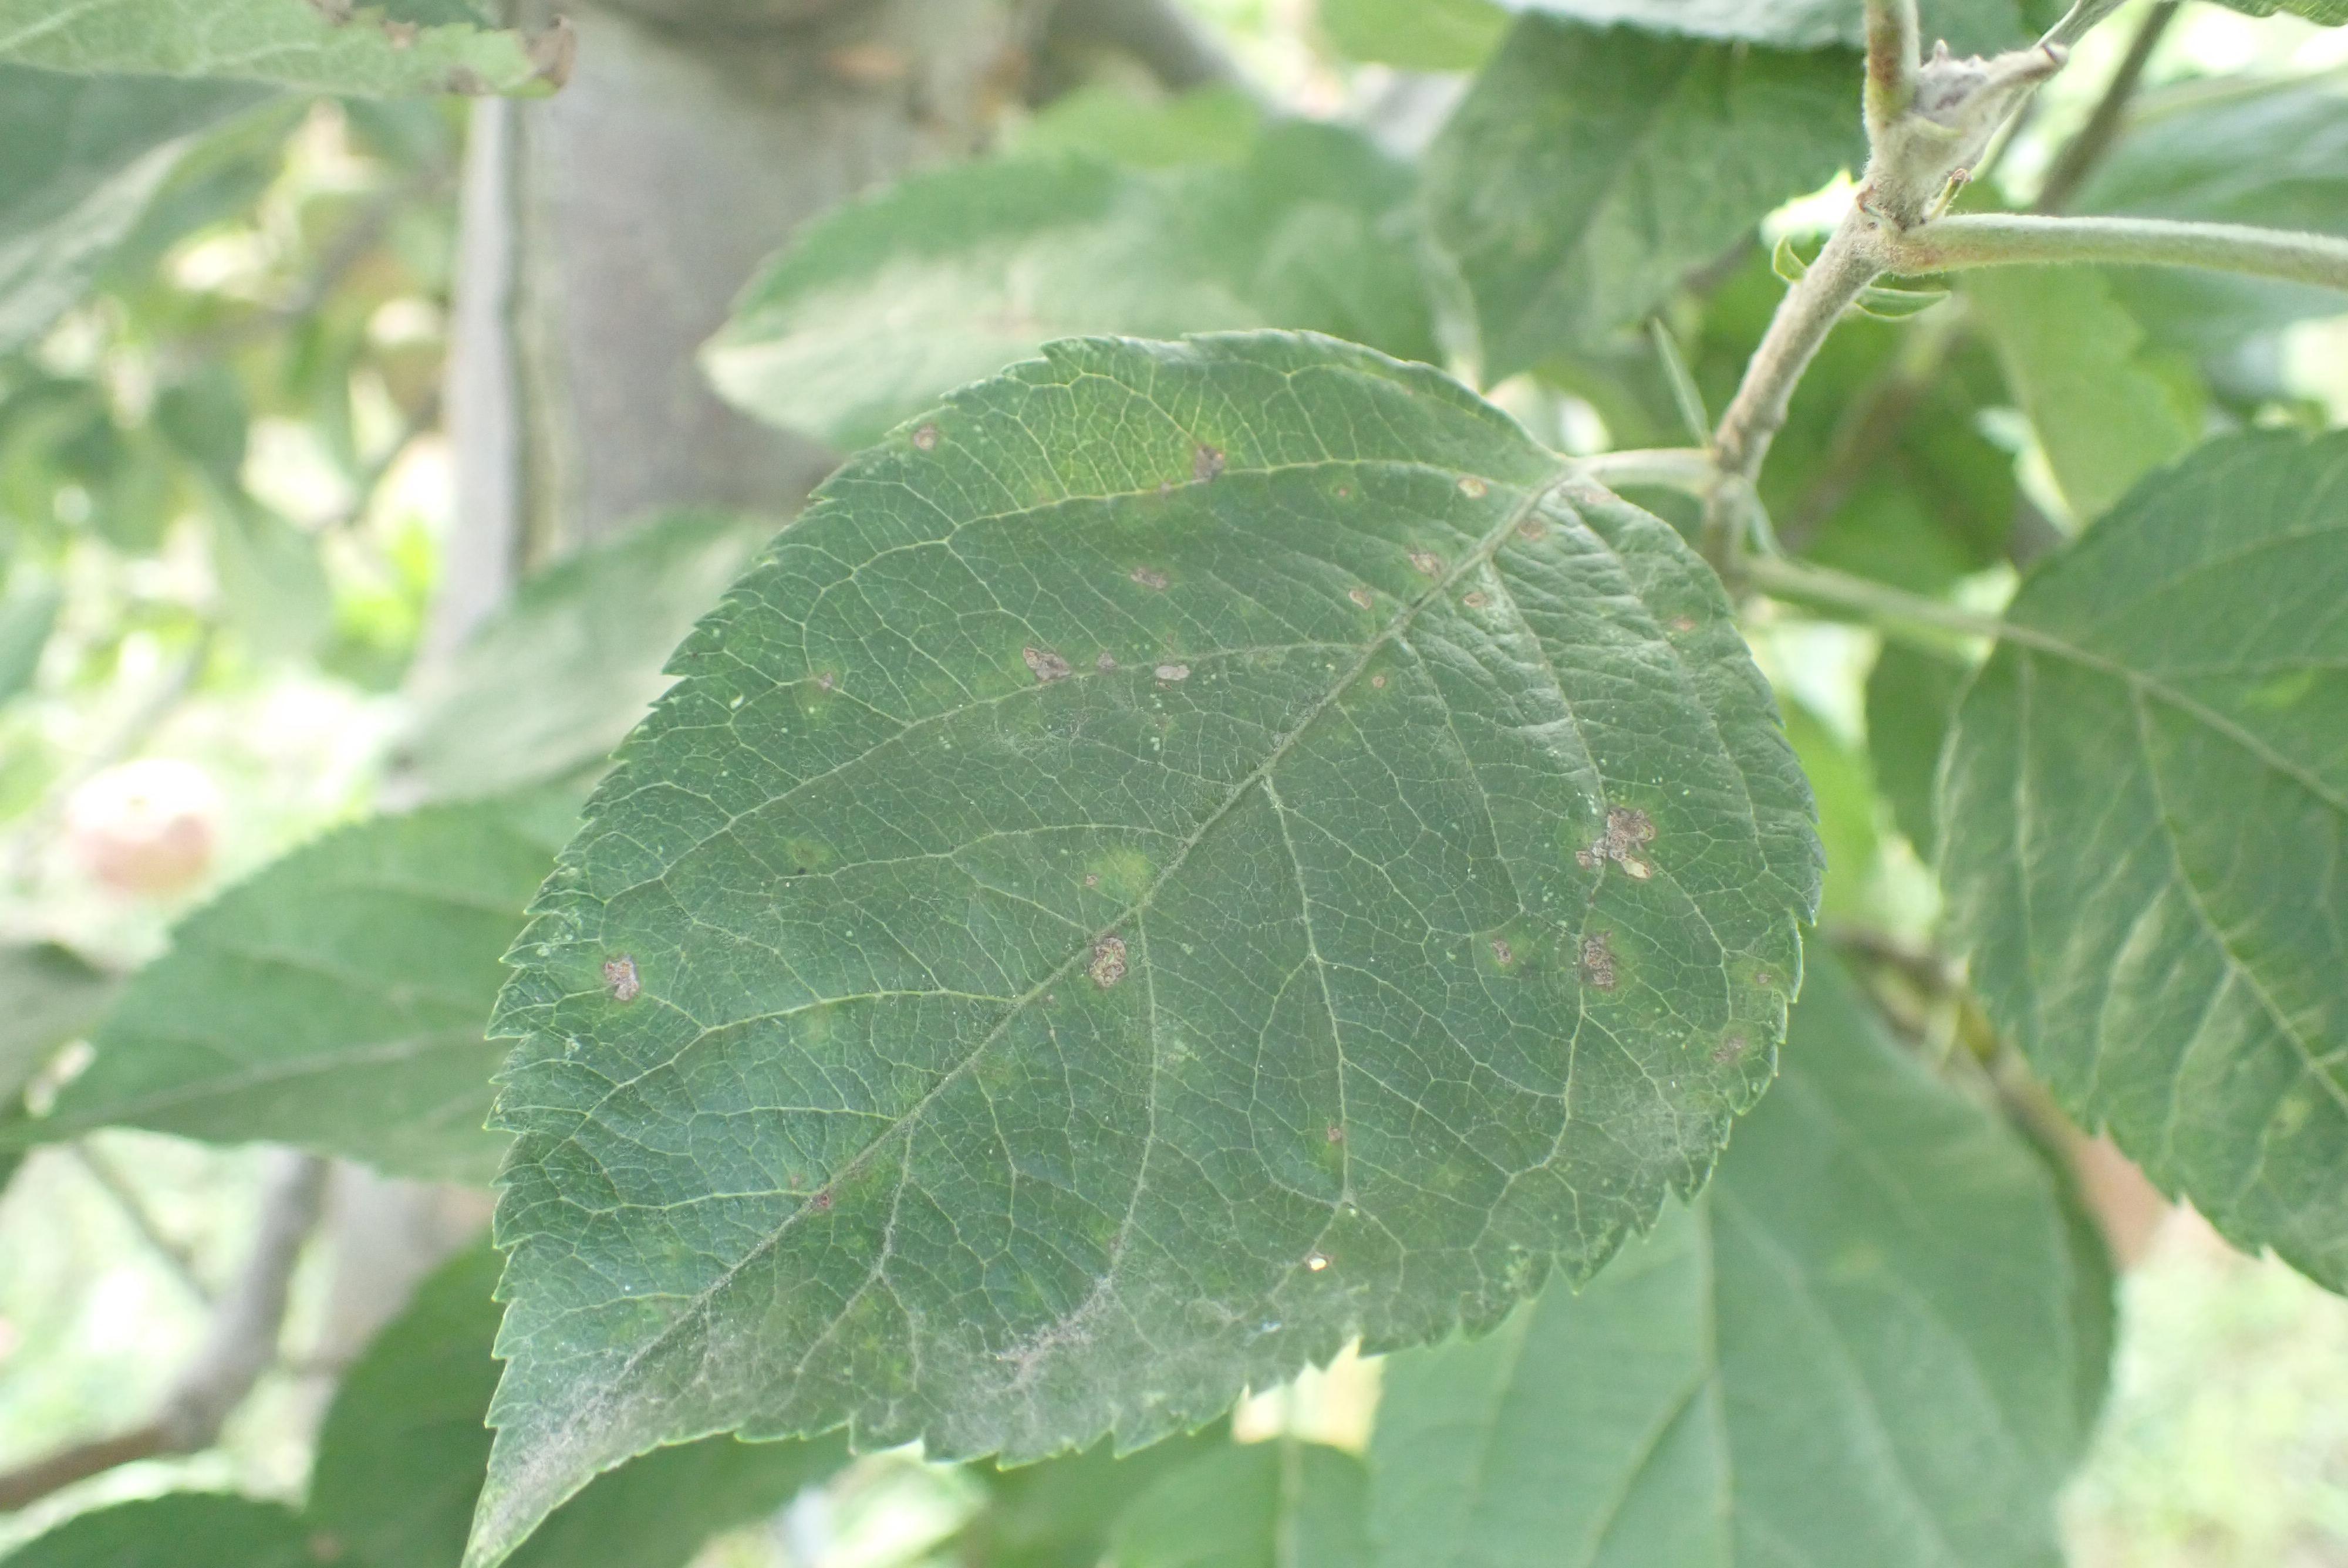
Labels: complex